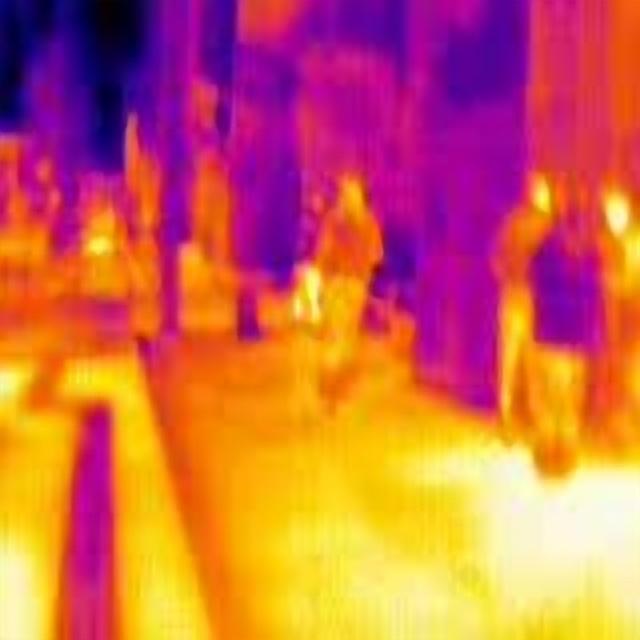
Detected objects:
label: person
label: person
label: person
label: person
label: person